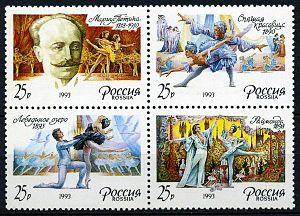
Michel-Victor-Marius-Alphonse Petipa, né le 11 mars 1818 à Marseille et mort le 14 juillet 1910 à Gourzouf en Crimée, est un danseur, maître de ballet et chorégraphe français qui vécut en Russie de l'âge de 29 ans jusqu'à sa mort.